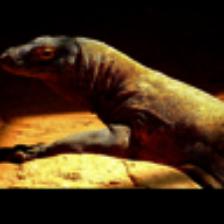
Label: NonHuman